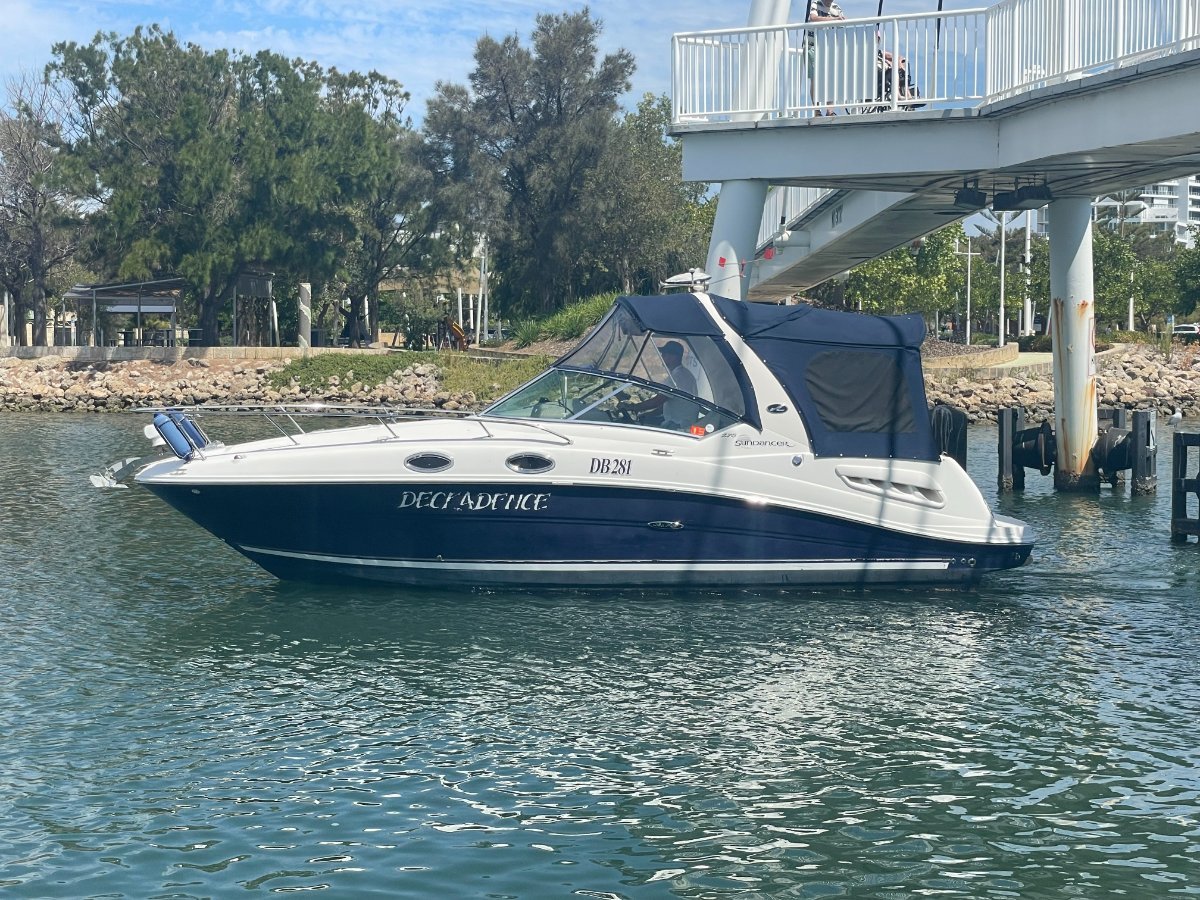
Vehicle type: Ships